Marco Rubio 2016 presidential campaign

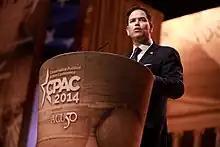
Rubio speaking at the 2014 Conservative Political Action Conference

As early as January 2011, there had been speculation that he might seek the office of the president or vice-president. In January 2011, Rubio stated he had no interest in being the vice-presidential candidate in the 2012 presidential election. Despite his comments, speculation continued that presidential candidate Mitt Romney might select Rubio as his running mate. According to the book "", Romney's campaign narrowed down his list of potential nominees for vice president to five candidates, one of which was Rubio. However, Romney ultimately picked Wisconsin congressman Paul Ryan.